List of tourist attractions in Wales

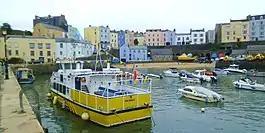
Tenby harbour.

At present, Wales has three national parks: Snowdonia, Pembrokeshire Coast and the Brecon Beacons National Park, as well as five areas of outstanding natural beauty (AONB), which together form the Protected areas of Wales.